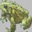
Label: frog